Robert E. Howard

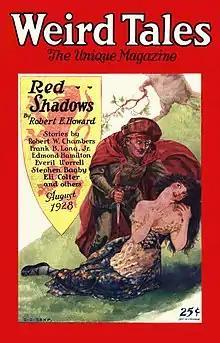
"Weird Tales" (August 1928) featuring "Red Shadows", the first Solomon Kane story

In August 1926, Howard quit his exhausting job at the drug store and, in September, returned to Brownwood to complete his bookkeeping course. It was during this August that he began working on the story that would become "The Shadow Kingdom", one of the most important works of his career. While at college, Howard wrote for their newspaper, "The Yellow Jacket". One of the short stories printed in this newspaper was a comedy called "Cupid vs. Pollux". This story is Howard's earliest surviving boxing story known to exist; it is told in the first person, uses elements of a traditional tall-tale and is a fictionalized account of Howard (as "Steve") and his friend Lindsey Tyson (as "Spike") training for a fight. This story and the elements it uses would also be important in Howard's literary future.